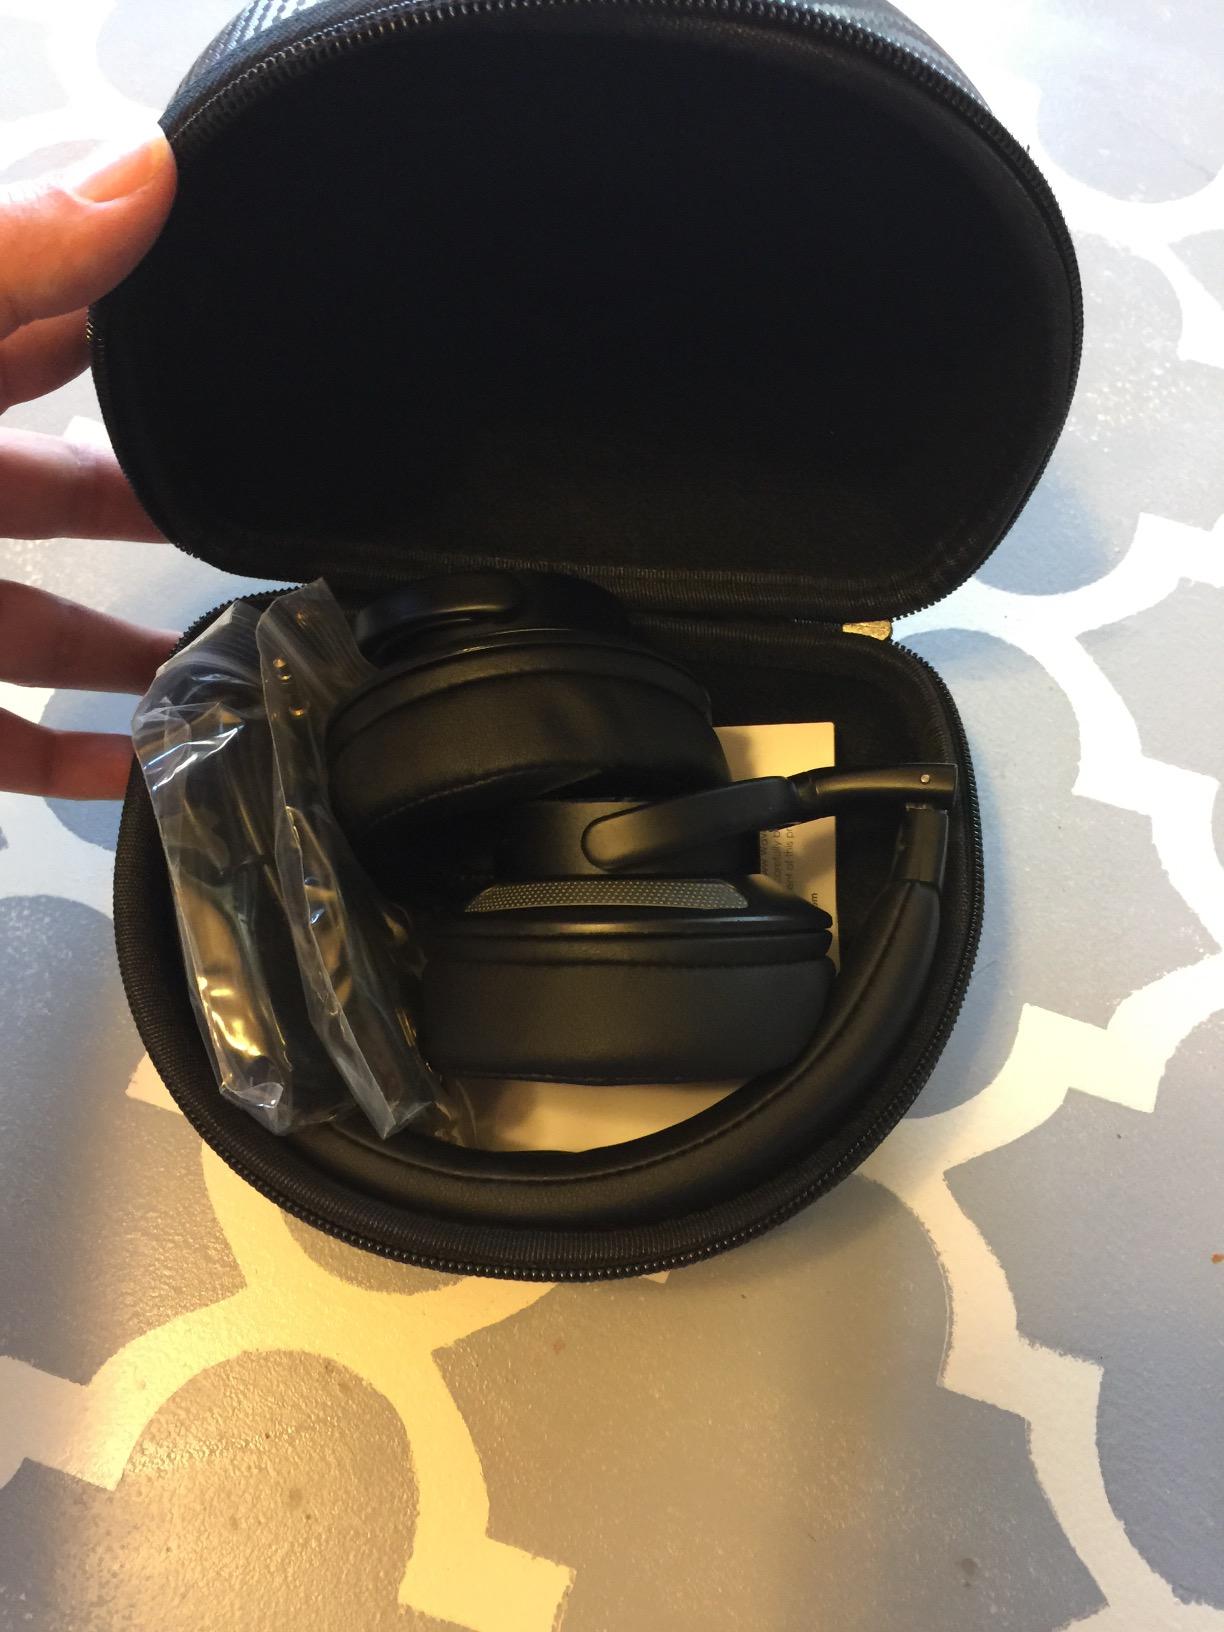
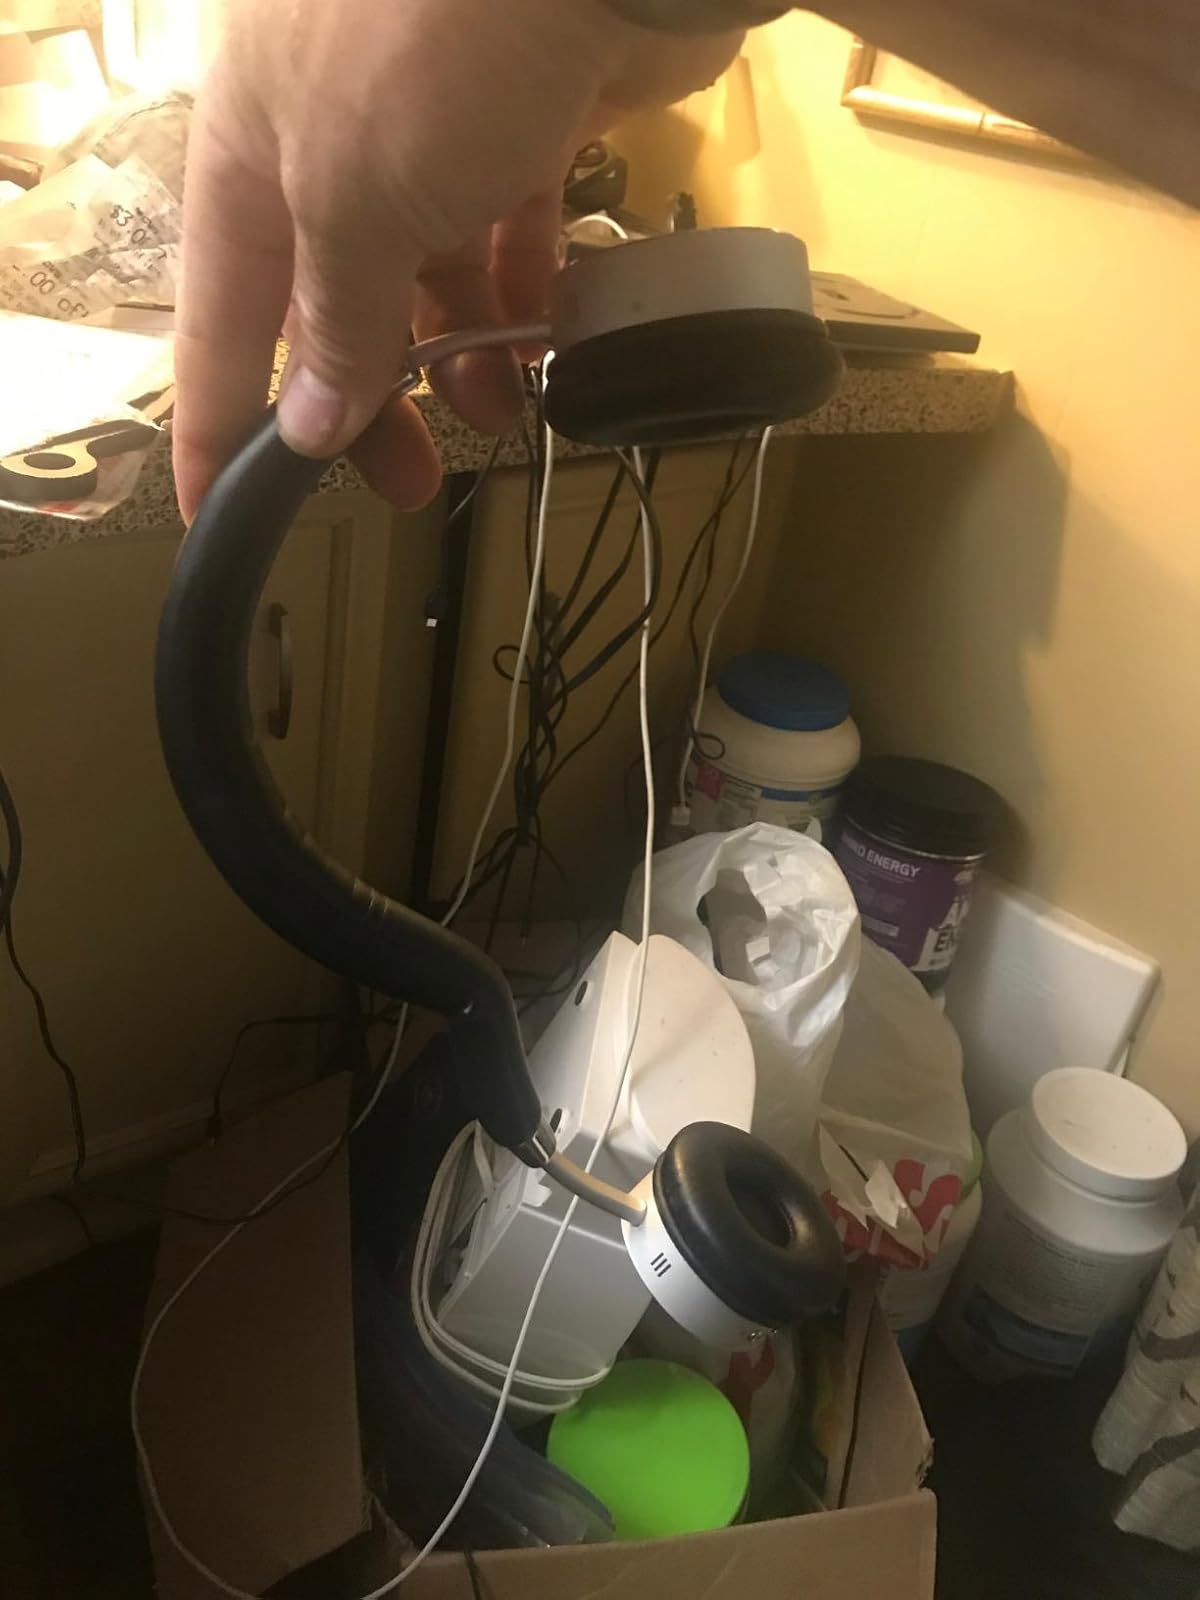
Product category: headphones
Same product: no